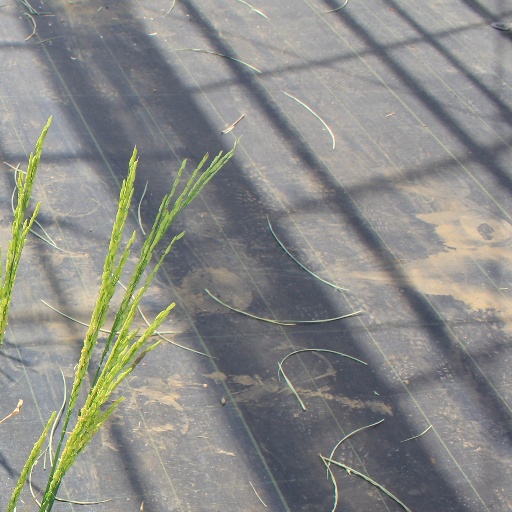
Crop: rice